Deal Castle

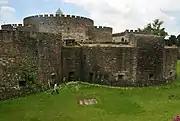
The east side of the castle, showing the moat and the sequence of gun-ports at ground level

Parliament defeated the wider insurgency at the Battle of Maidstone at the start of June and then sent a force under the command of Colonel Nathaniel Rich to deal with Deal and the other castles along the Downs. Walmer Castle was the first to be besieged and surrendered on 12 July. Deal, which had been resupplied by the Royalists from the sea, was besieged in July. A Royalist fleet bombarded the Parliamentarian positions and temporarily landed a force of 1,500 Flemish mercenaries in support of the revolt, but a shortage of money forced their return to the Continent. The garrison then carried out a surprise attack on their besiegers but were fought back with some losses. The fleet, under the command of Prince Charles, attempted to land a fresh force in August, but despite three attempts the operation failed and suffered heavy losses. After news arrived of the Royalist defeat at Preston, Deal surrendered on 20 August and artillery assaults then began on Sandown, leading the remaining garrisons to surrender.